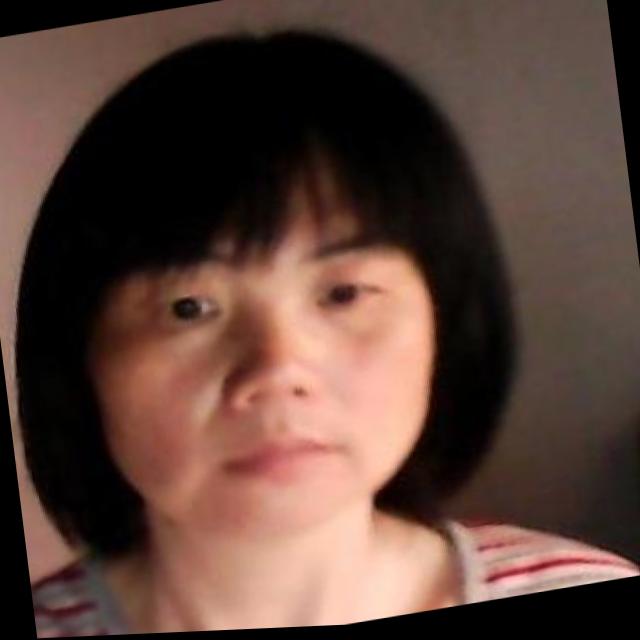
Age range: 21-44